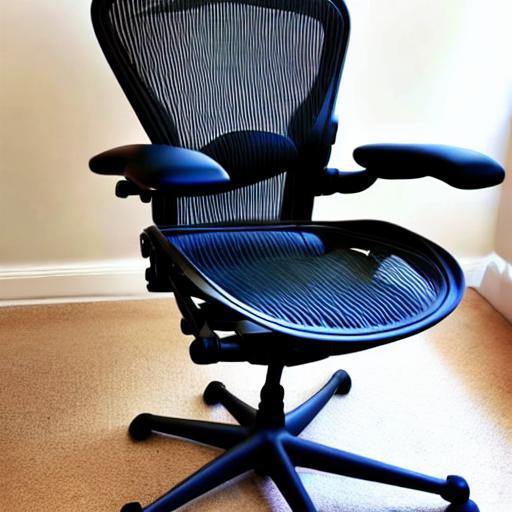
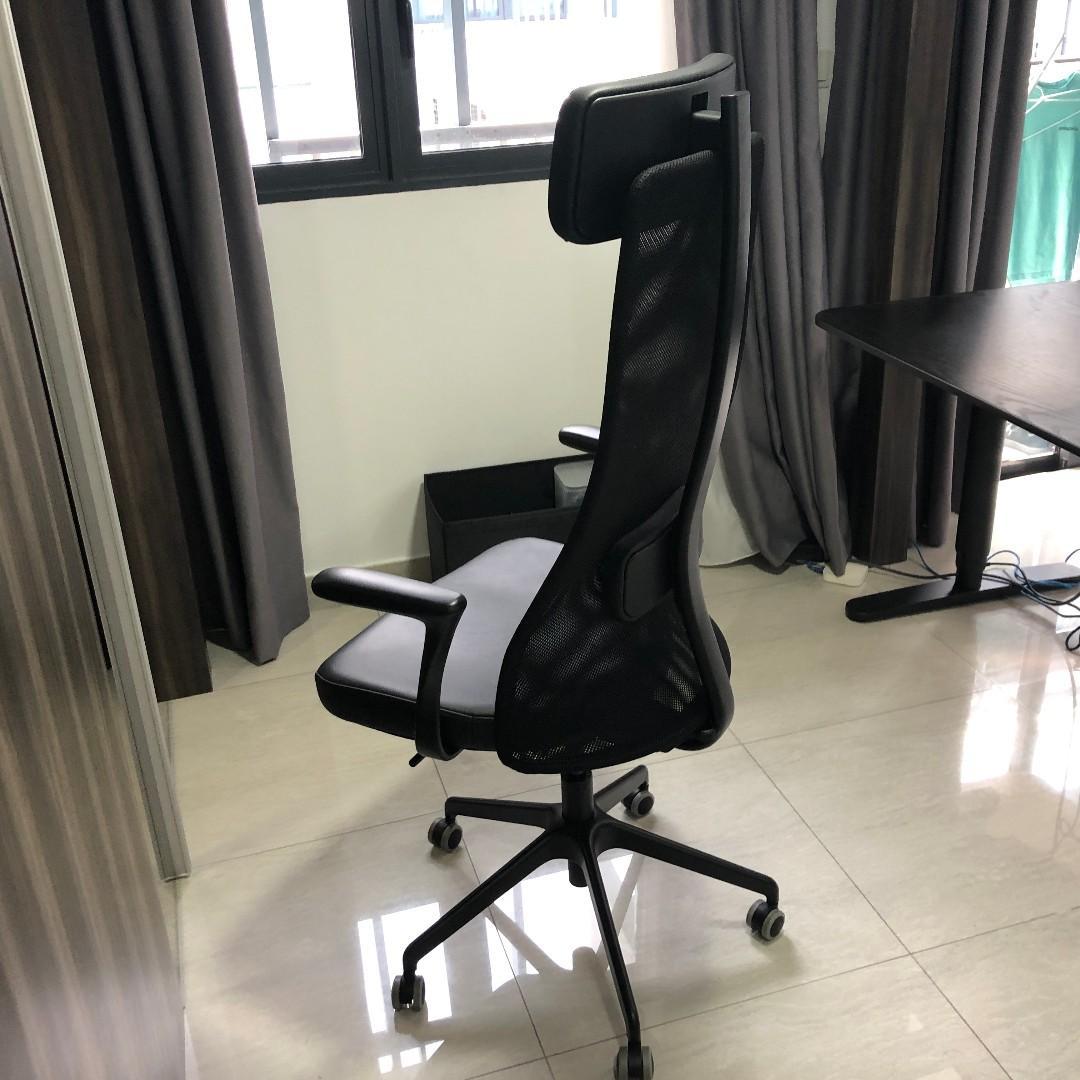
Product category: items_chair
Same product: no